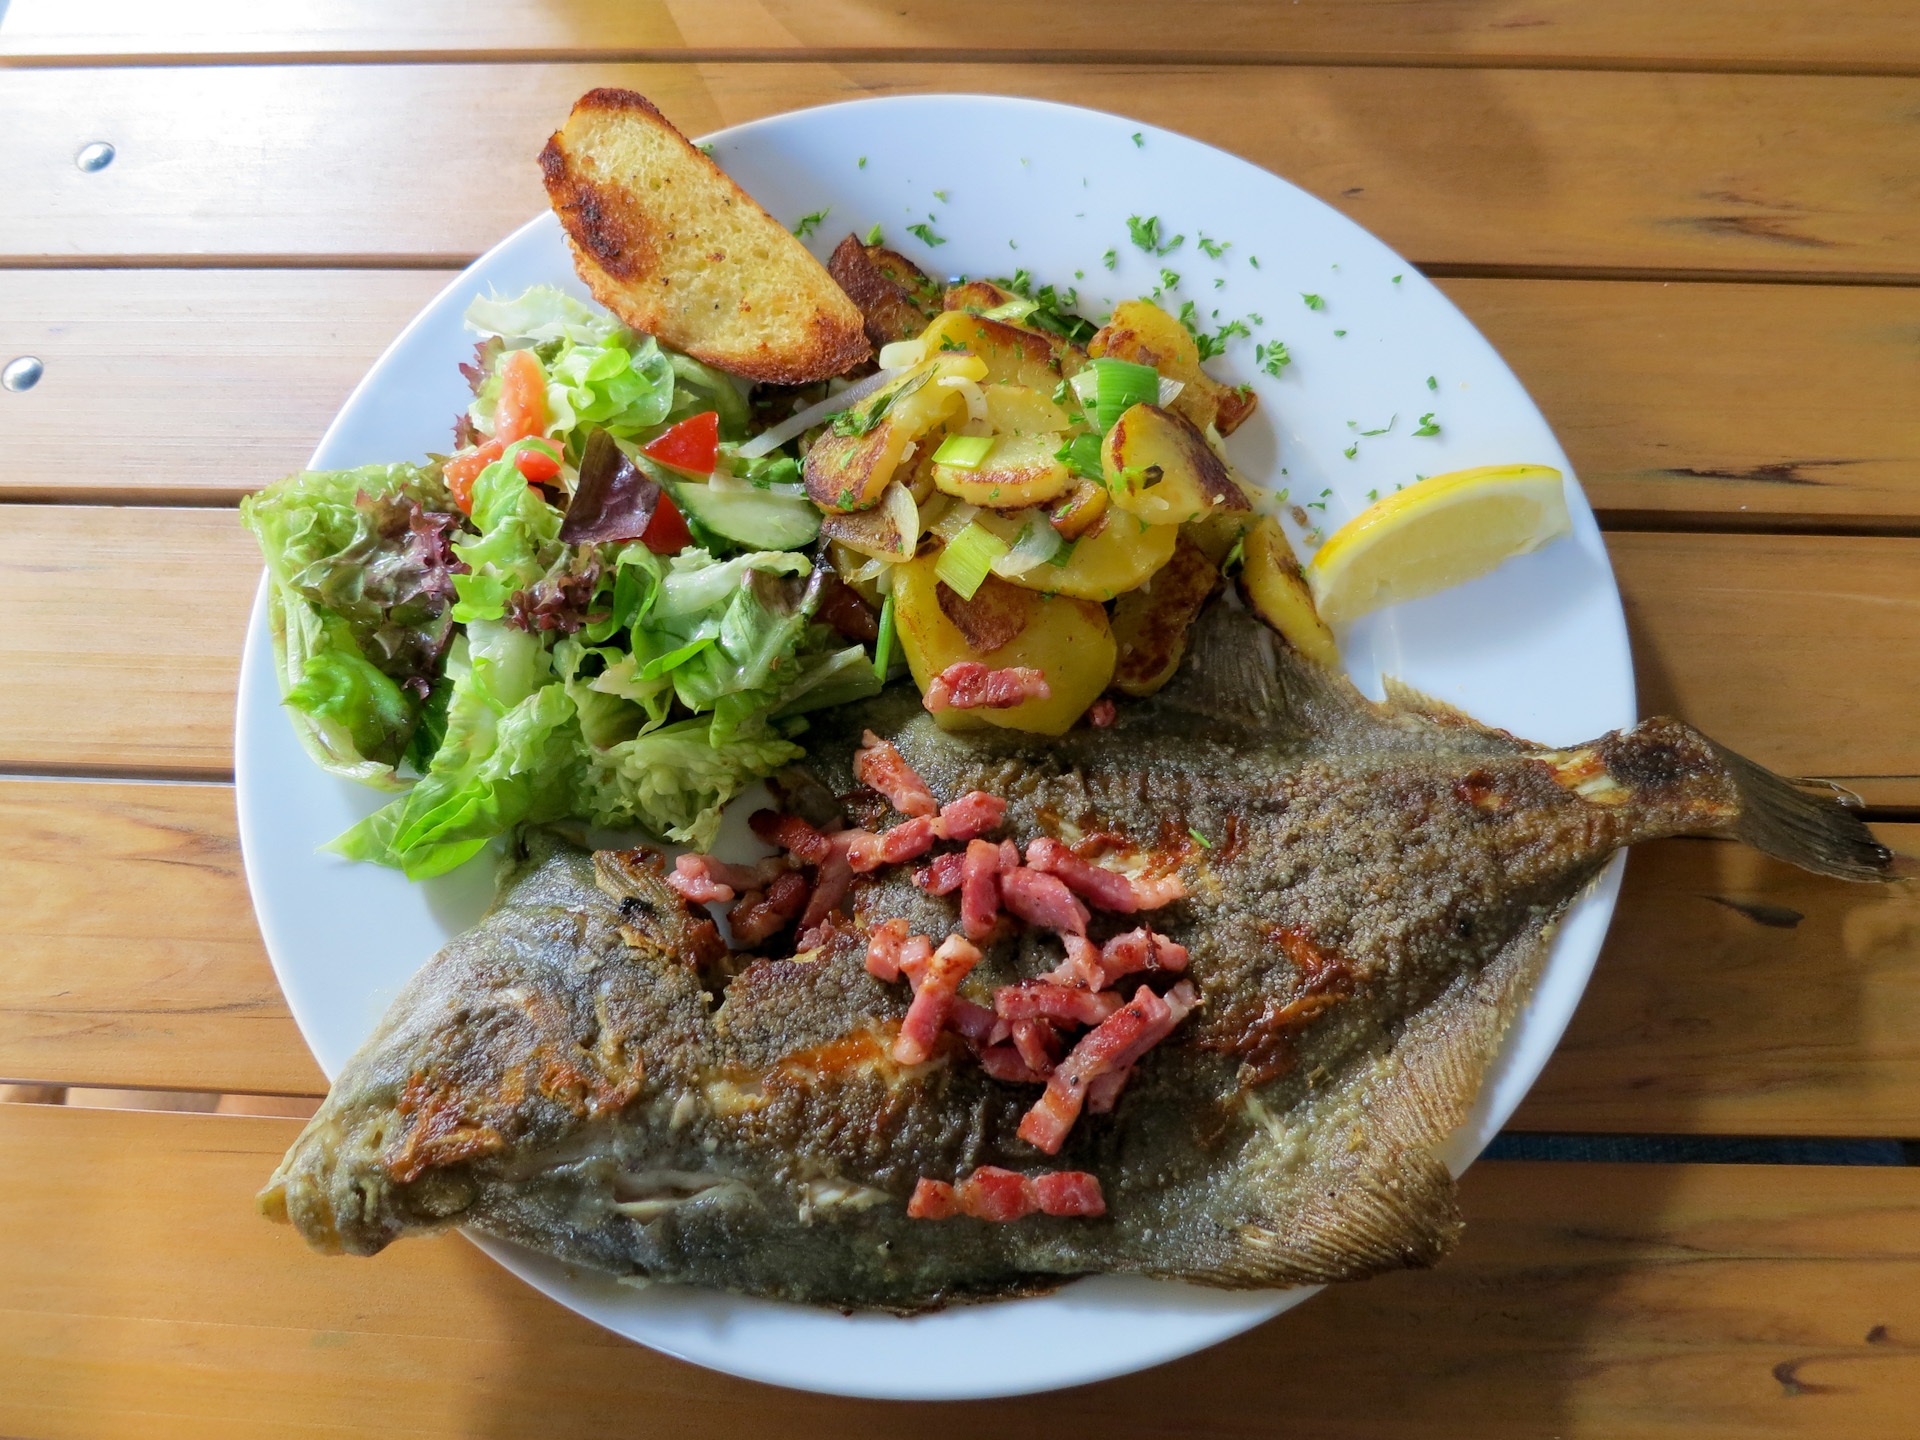
dish, meal, food, salad, produce, vegetable, fish, eat, meat, lunch, cuisine, steak, bacon, hearty, potatoes, plaice, fried potatoes, mashing olle